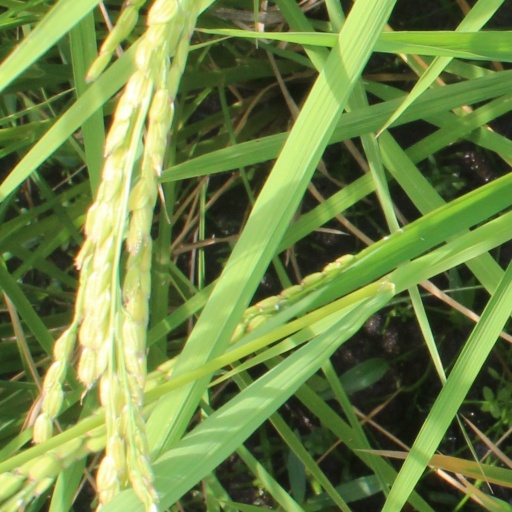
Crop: rice